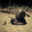
Label: snail